Catmando

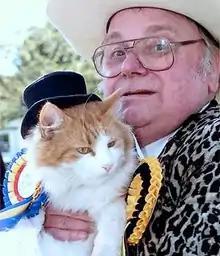
Catmando and Howling Laud Hope

Catmando (1995–2002; also spelt "Cat Mandu") was a politician who was named "joint leader" of Britain's Official Monster Raving Loony Party (OMRLP) from 1999 to 2002, along with his owner, party chairman Howling Laud Hope. He died in 2002, serving as leader until his death.